Kana Kaanum Kaalangal (2006 TV series)

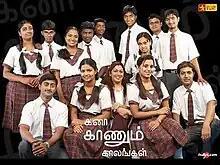

Kana Kaanum Kaalangal is a Tamil drama soap opera that aired in Star Vijay, Monday to Thursday, from 30 October 2006 to 28 April 2009. It was the first soap in Tamil television that focused on school life. Due to the success of the show, a sequel called "Kana Kaanum Kaalangal Kallooriyin Kadhai" was made. Later another sequel to the serial called "Kana Kaanum Kalangal Kalloori Saalai" was also made. Both the sequels focused on college life. It was re-aired on Star Vijay Super from 16 January 2017, Monday through Friday at 8:00PM.